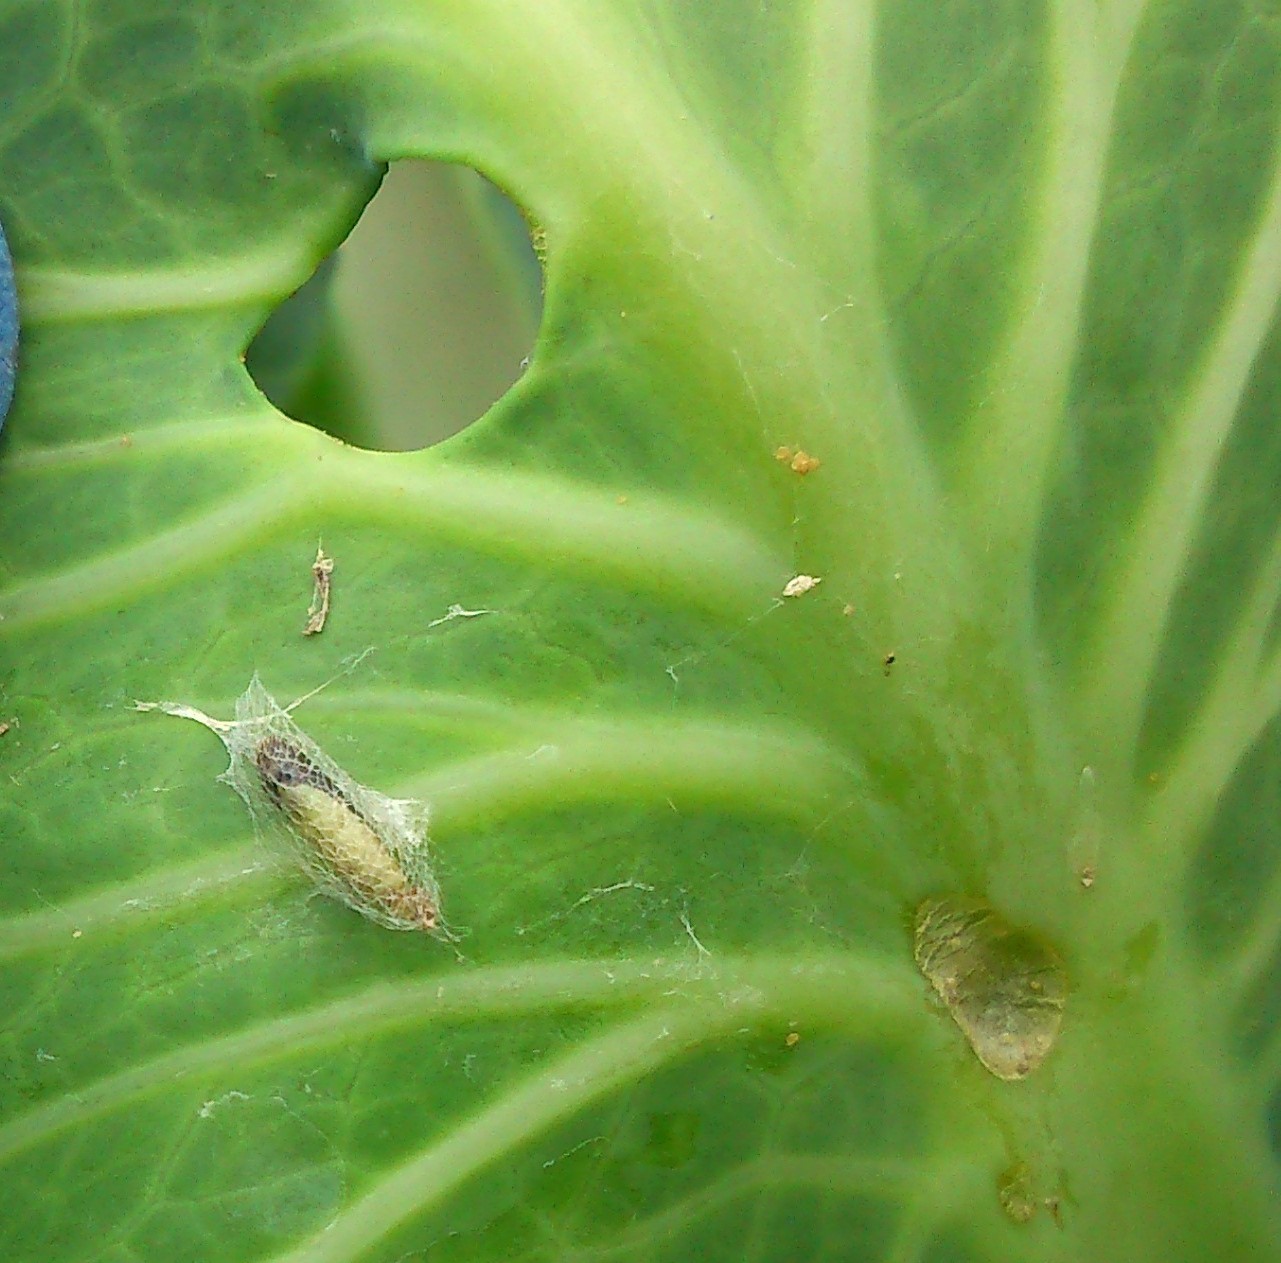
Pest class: diamondback_moth